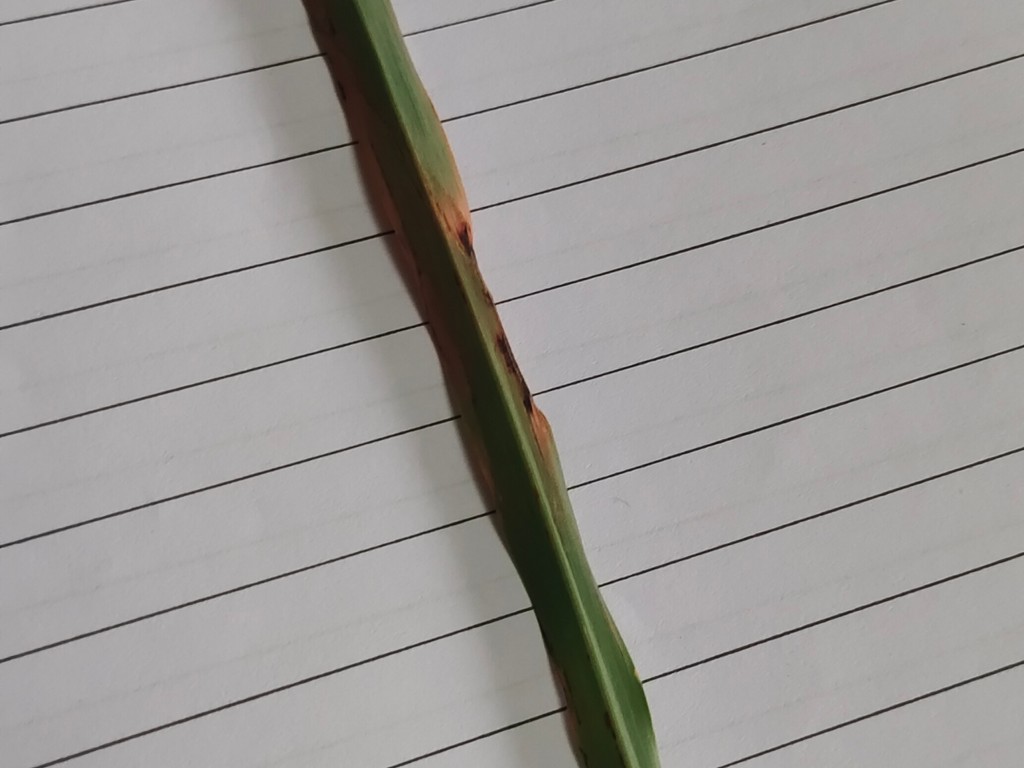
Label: Unhealthy